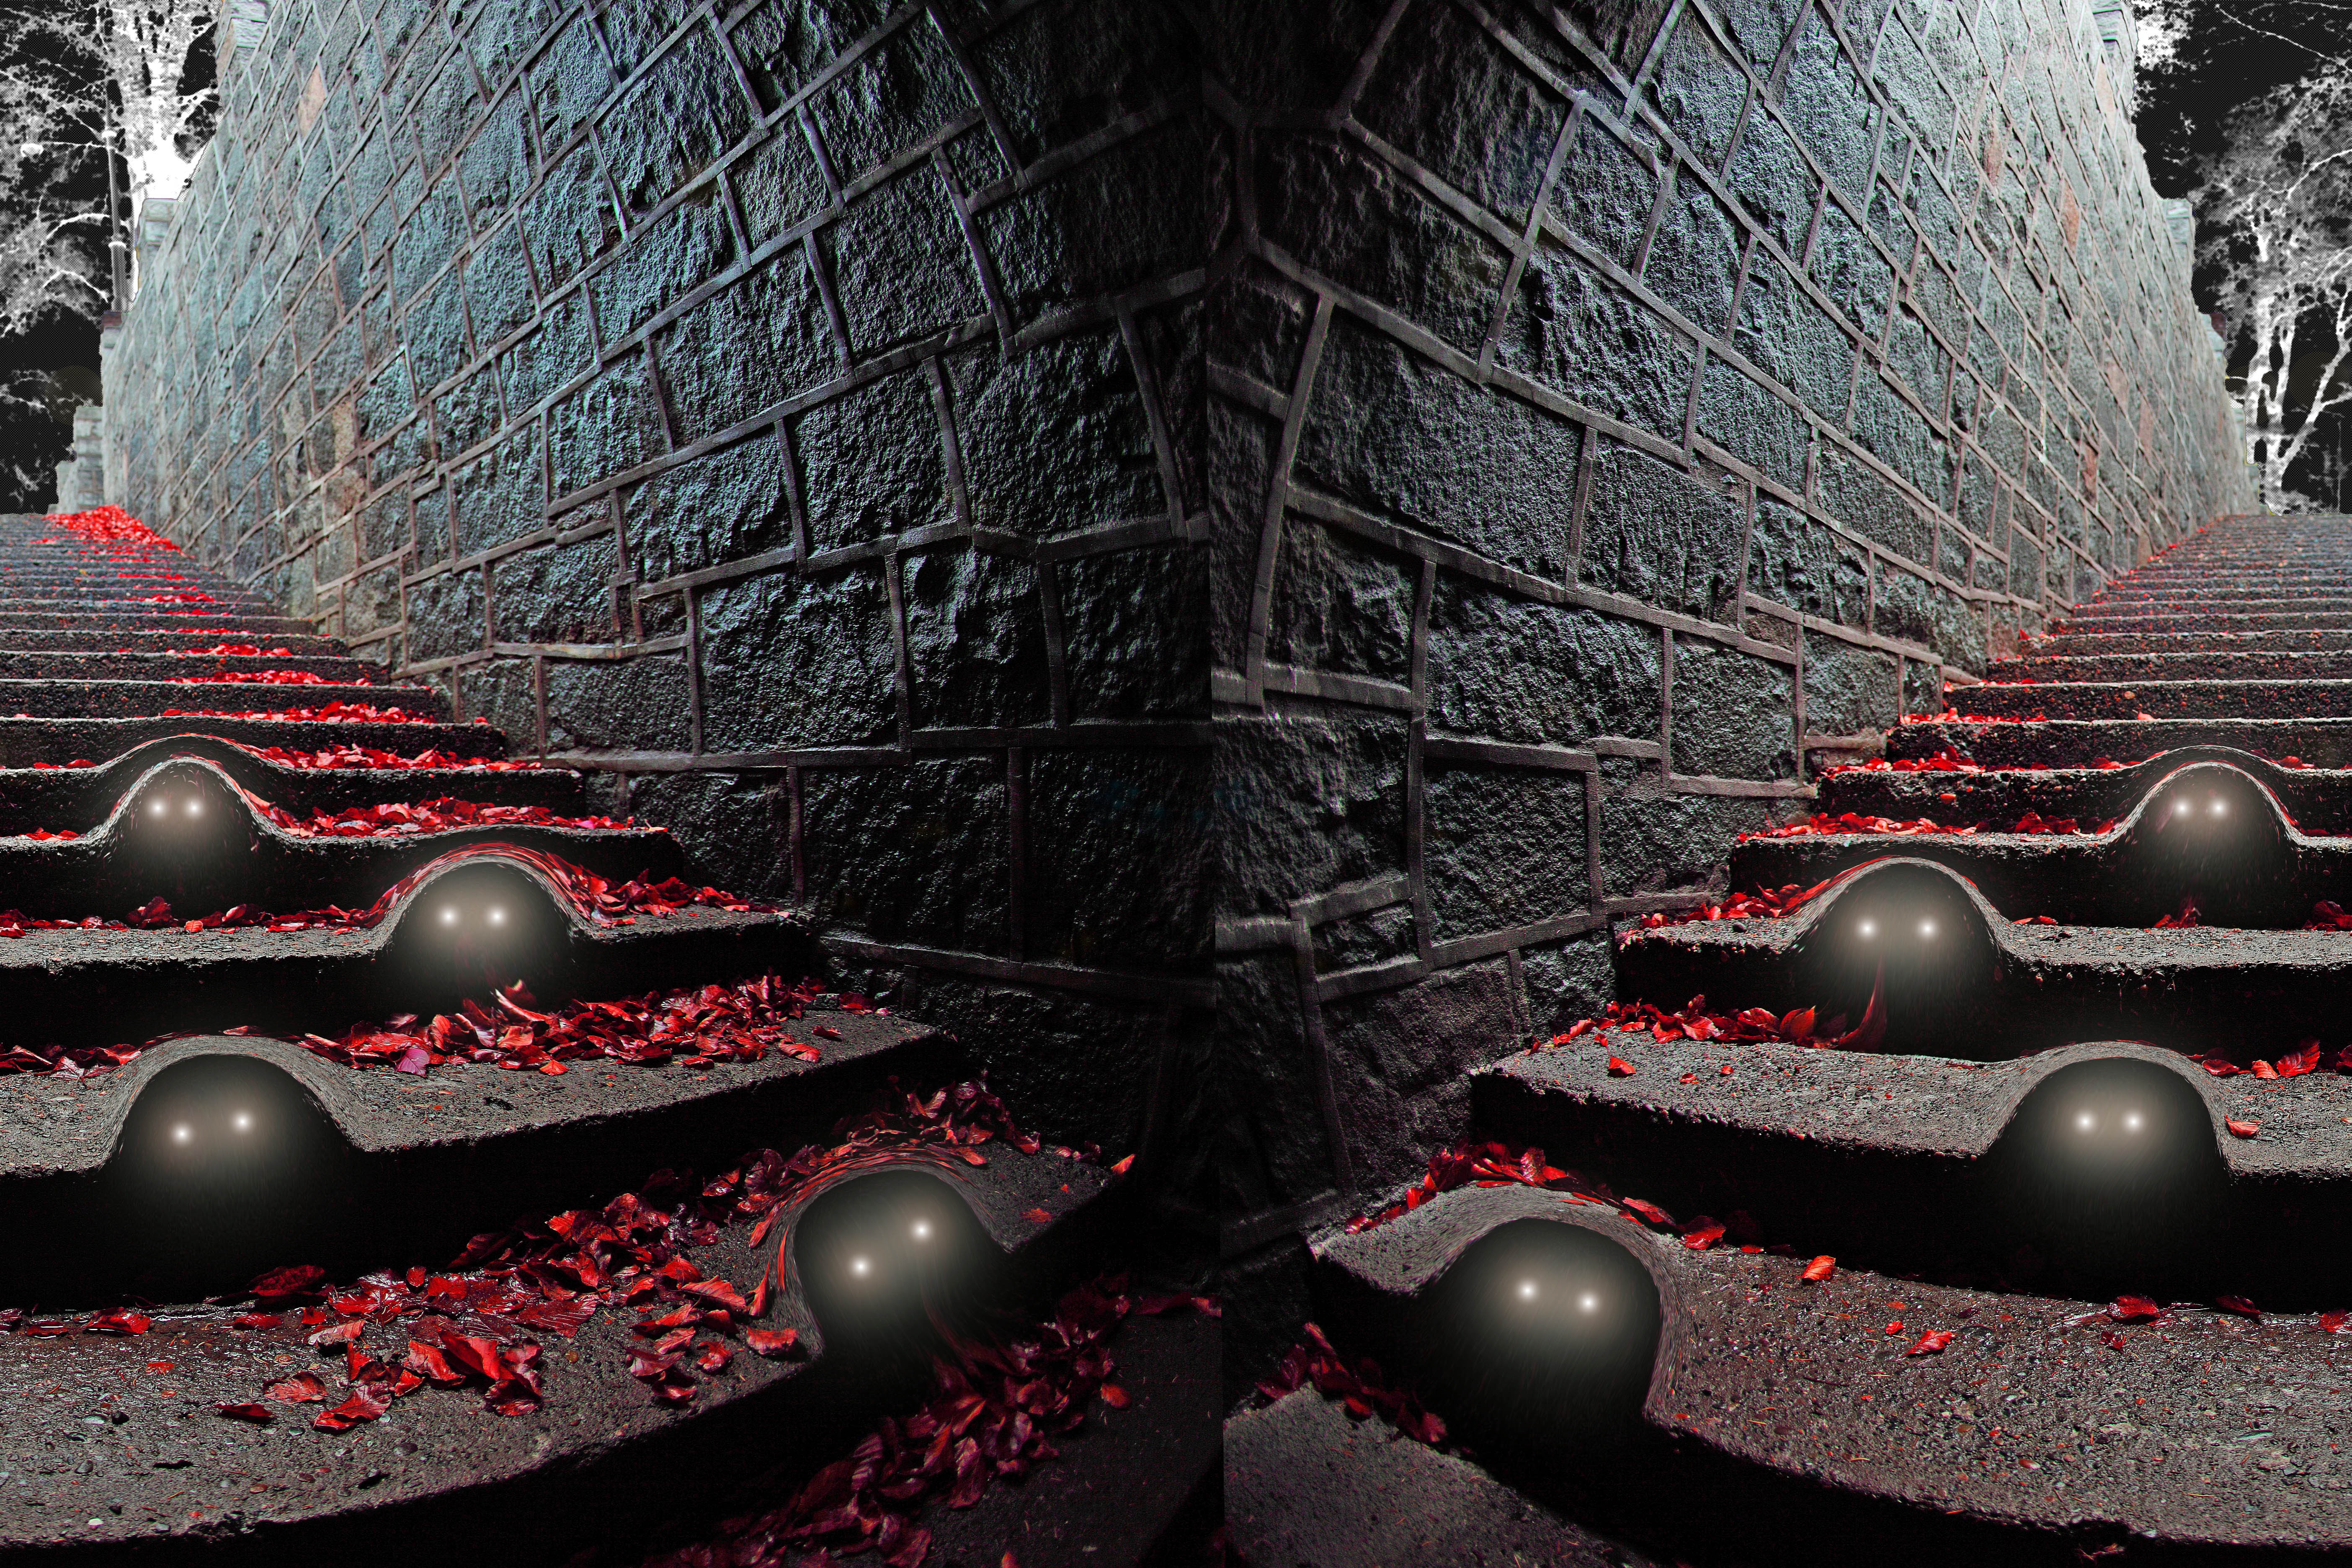
city, canon, park, darkness, stairway, eyes, eos, alice, cooper, of, happy, stairs, symmetry, photoshop, mark, ii, 5d, hell, halo, friday, from, oregon, ian, screenshot, flies, sane, everyone, hallucinogenic, hhf, computer wallpaper